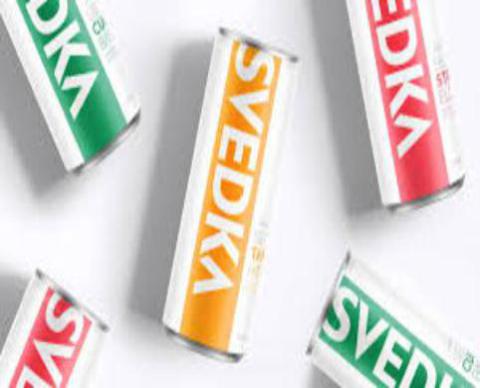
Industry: Food